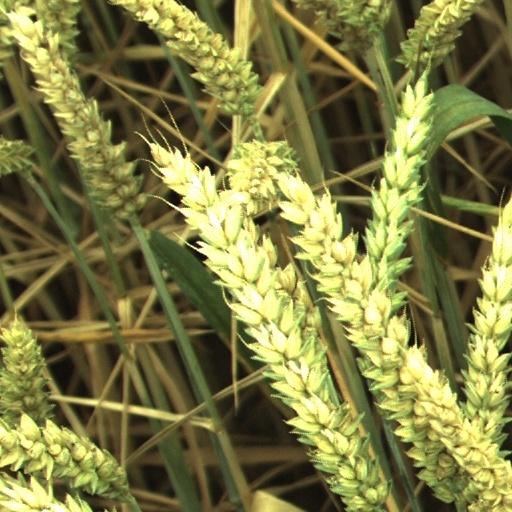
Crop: wheat